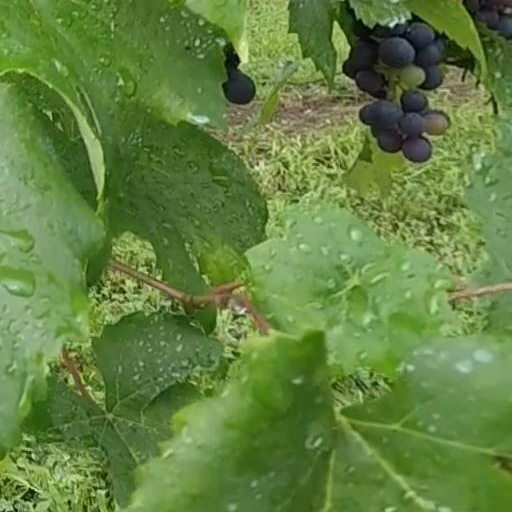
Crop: grape